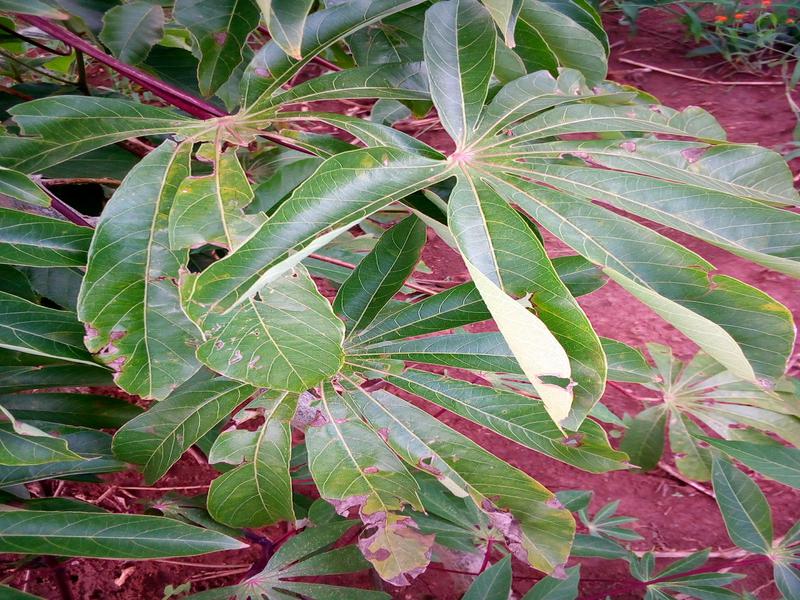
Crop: cassava
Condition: healthy